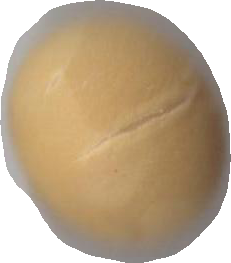
Variety: Grobogan